Malta Kiosk

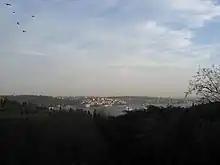
View onto the Bosphorus from the terrace at dawn

Following the foundation of the Republic of Turkey, the Malta Pavilion, as many of Ottoman imperial buildings, stood unused and was neglected over a long period. In 1979, the Touring and Automobile Club of Turkey (TTOK) under its CEO Çelik Gülersoy signed an agreement with the City of Istanbul to restore and preserve specific imperial residences, and to run them as public premises. Malta Pavilion was the first restoration work accomplished.